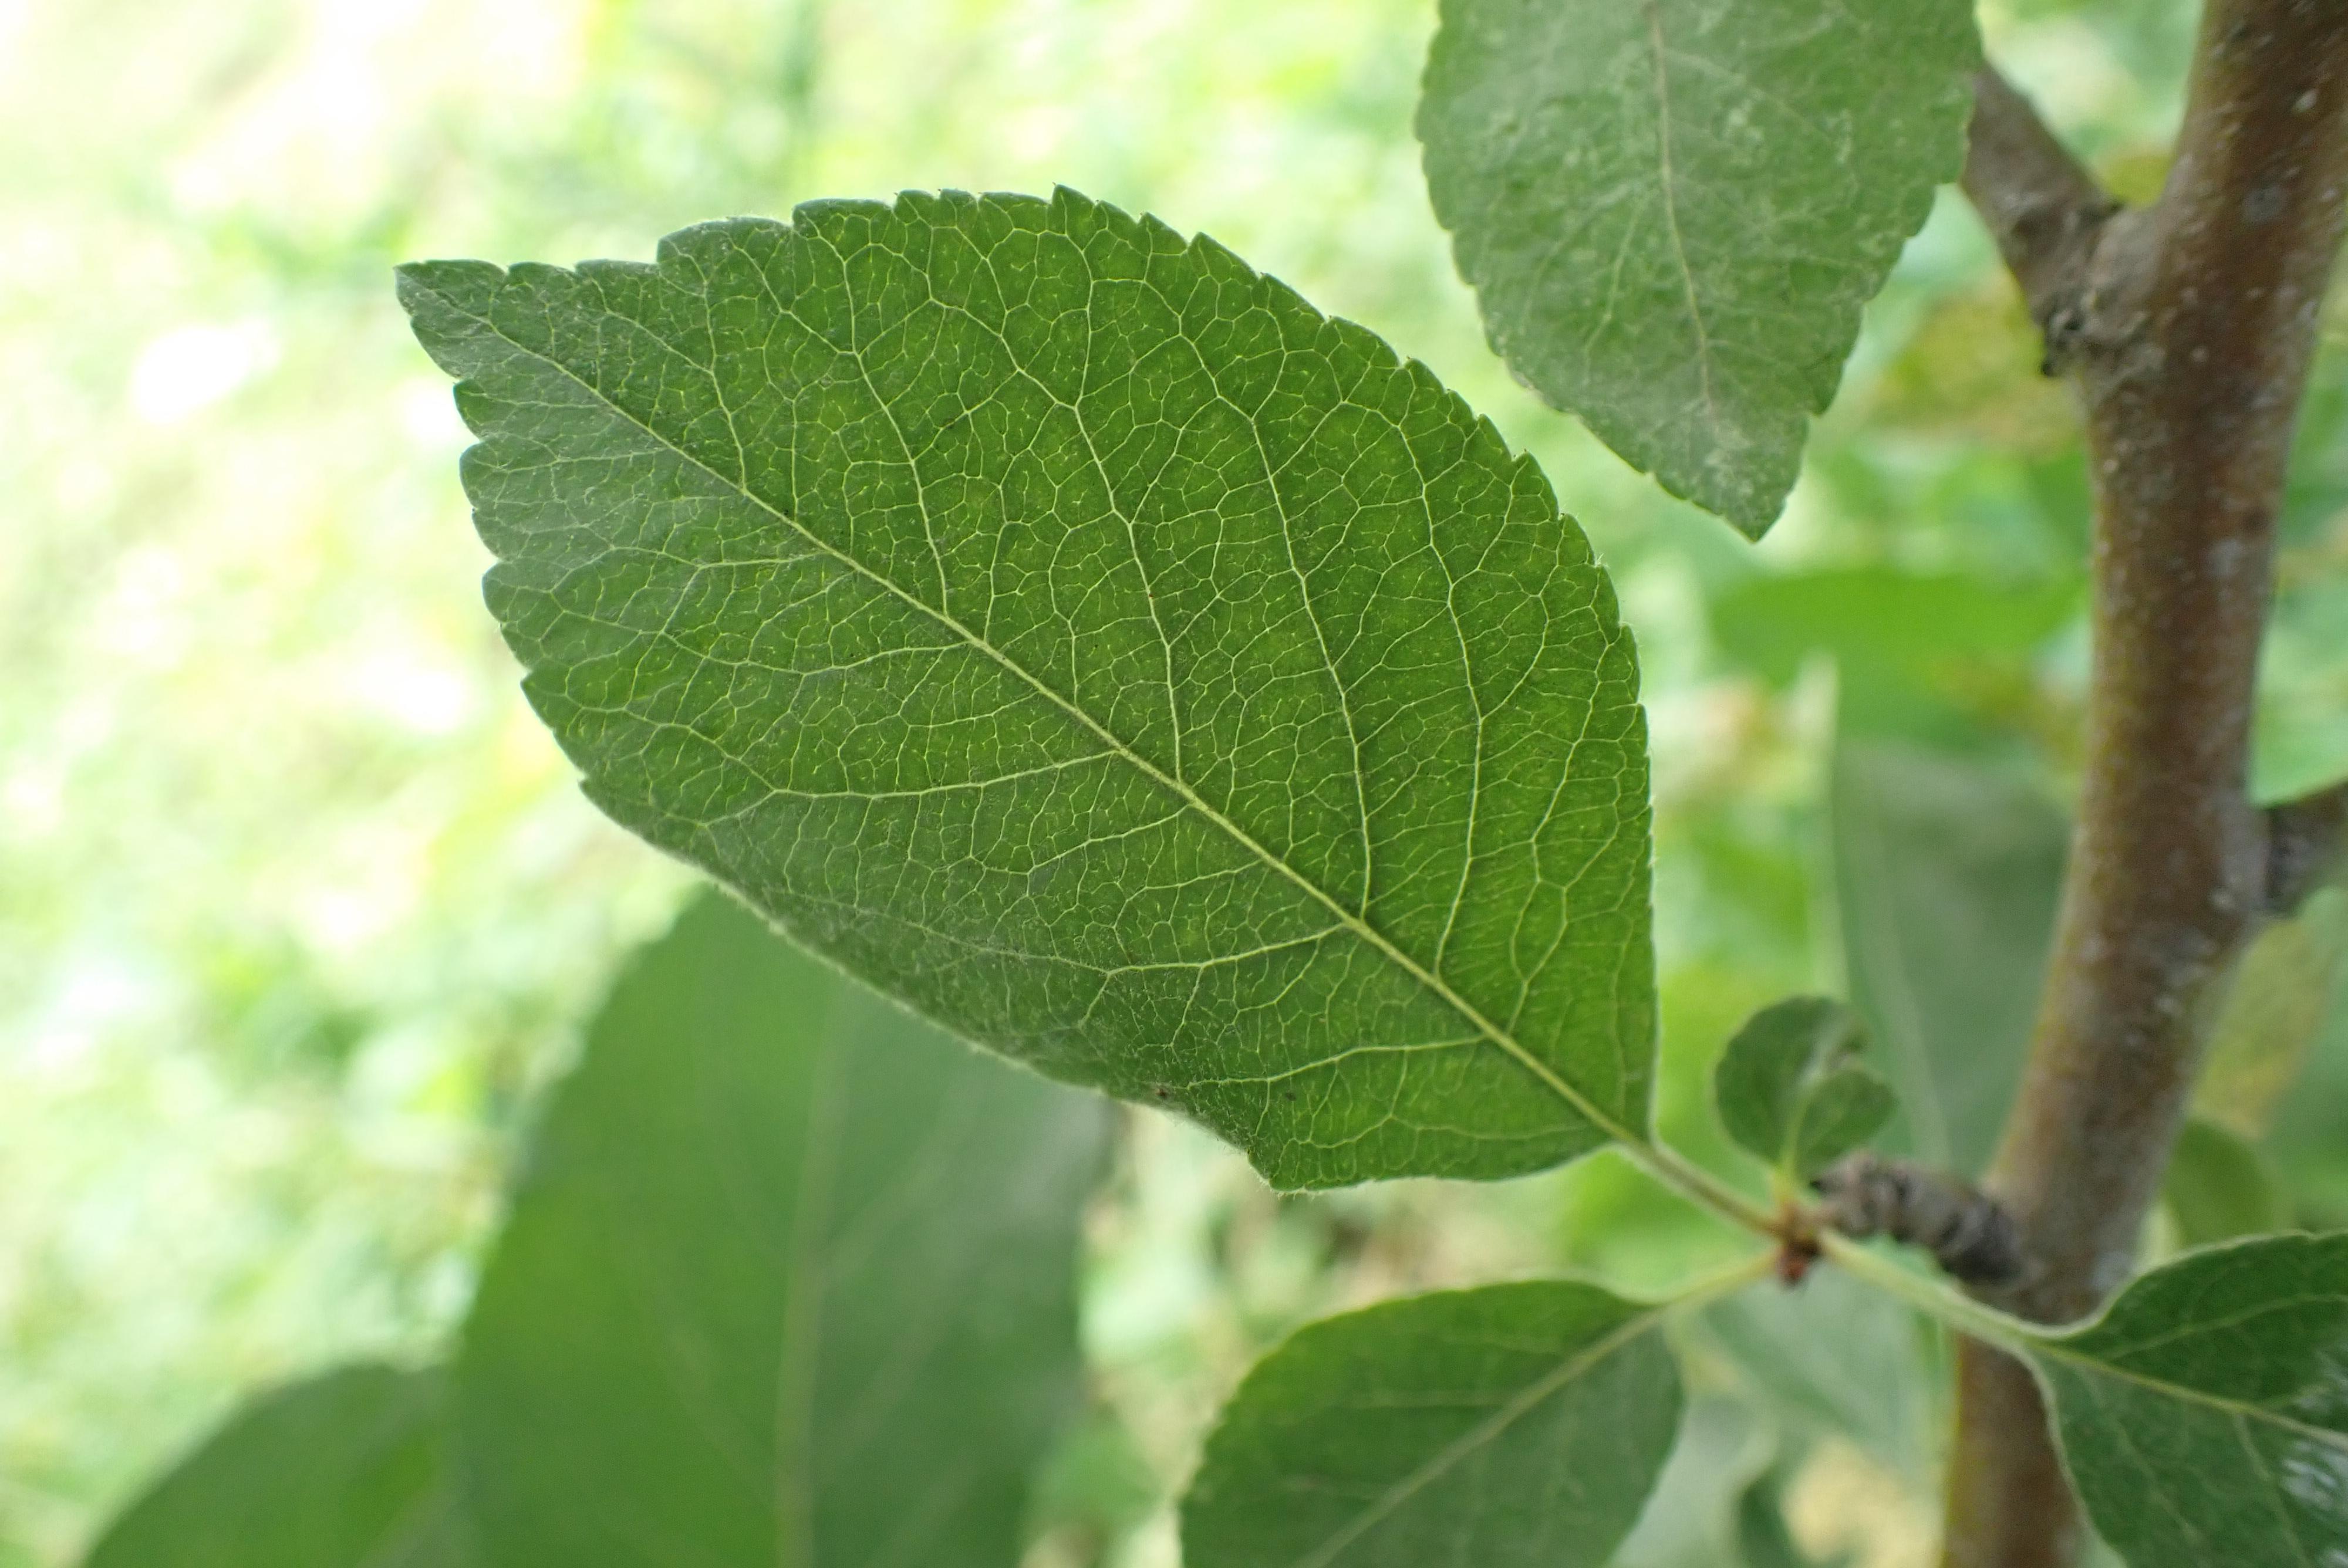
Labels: healthy